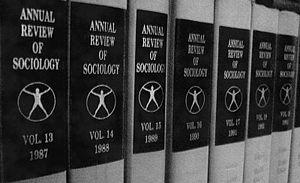
Reliures de l'Annual Review of Sociology conservée à la Bibliothèque de sciences humaines et sociales Paris Descartes-CNRS Italiano: Rilegature dell’Annual Review of Sociology della biblioteca delle scienze humane dell'università Parigi Descartes-CNRS
Annual Reviews est un éditeur scientifique à but non lucratif basé à Palo Alto, aux États-Unis. La maison d'édition publie 41 séries d'articles de revue de disciplines scientifiques. Chaque série regroupe de 12 à 40 articles couvrant la plupart des publications d'importance des années précédentes liées aux sujets spécifiques.